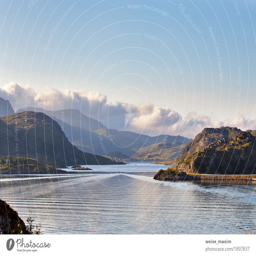
road on coastline of a fjord .